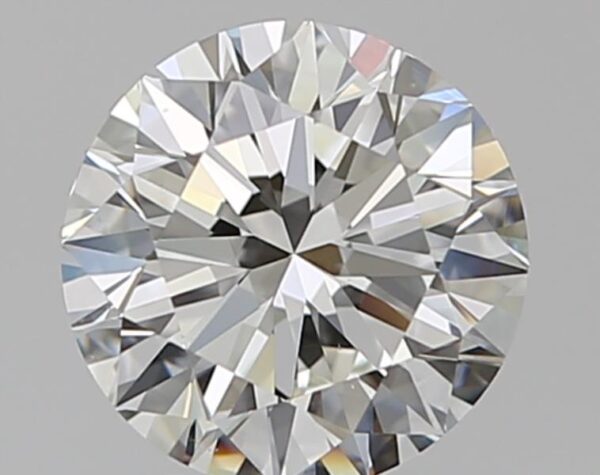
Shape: round
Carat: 1
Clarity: VS1
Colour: H
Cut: EX
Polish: EX
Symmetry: EX
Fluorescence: N
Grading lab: GIA
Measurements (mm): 6.34 x 6.39 x 3.93